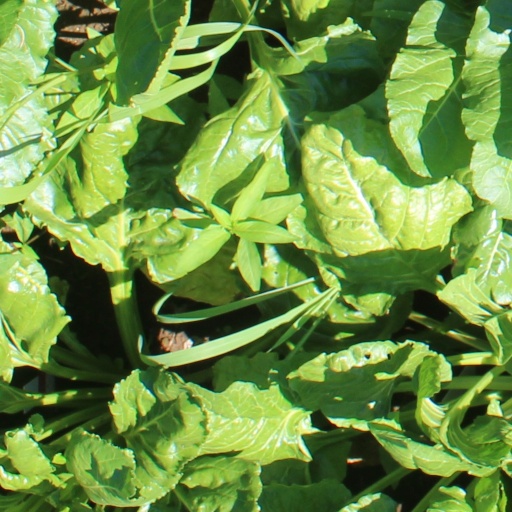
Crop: sugar beet